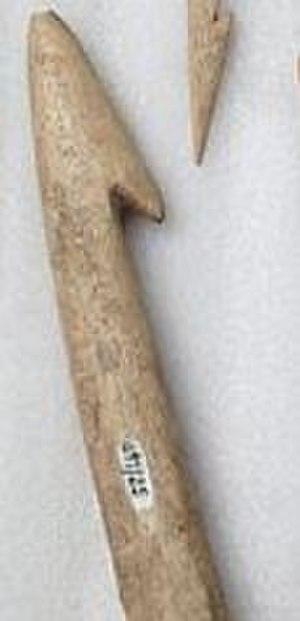
Tête de harpon comparables à ceux issus de la culture de Saqqaq.